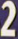
Number: 2